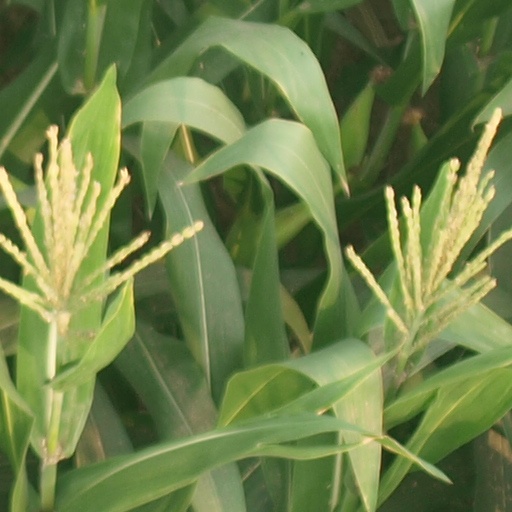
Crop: maize; corn